History of massively multiplayer online games

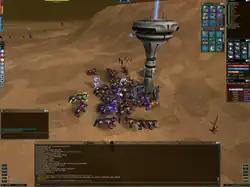
"Anarchy Online" is a 2001 massively multiplayer online role-playing game.

Following "Neverwinter Nights" was "The Shadow of Yserbius", an MMORPG on The Sierra Network (TSN), which ran from 1992 through 1996. The game was produced by Joe Ybarra. "The Shadow of Yserbius" was an hourly service, although it also offered unlimited service for $119.99 per month, until AT&T acquired TSN and rendered it strictly an hourly service. The name was then changed from TSN to the ImagiNation Network.